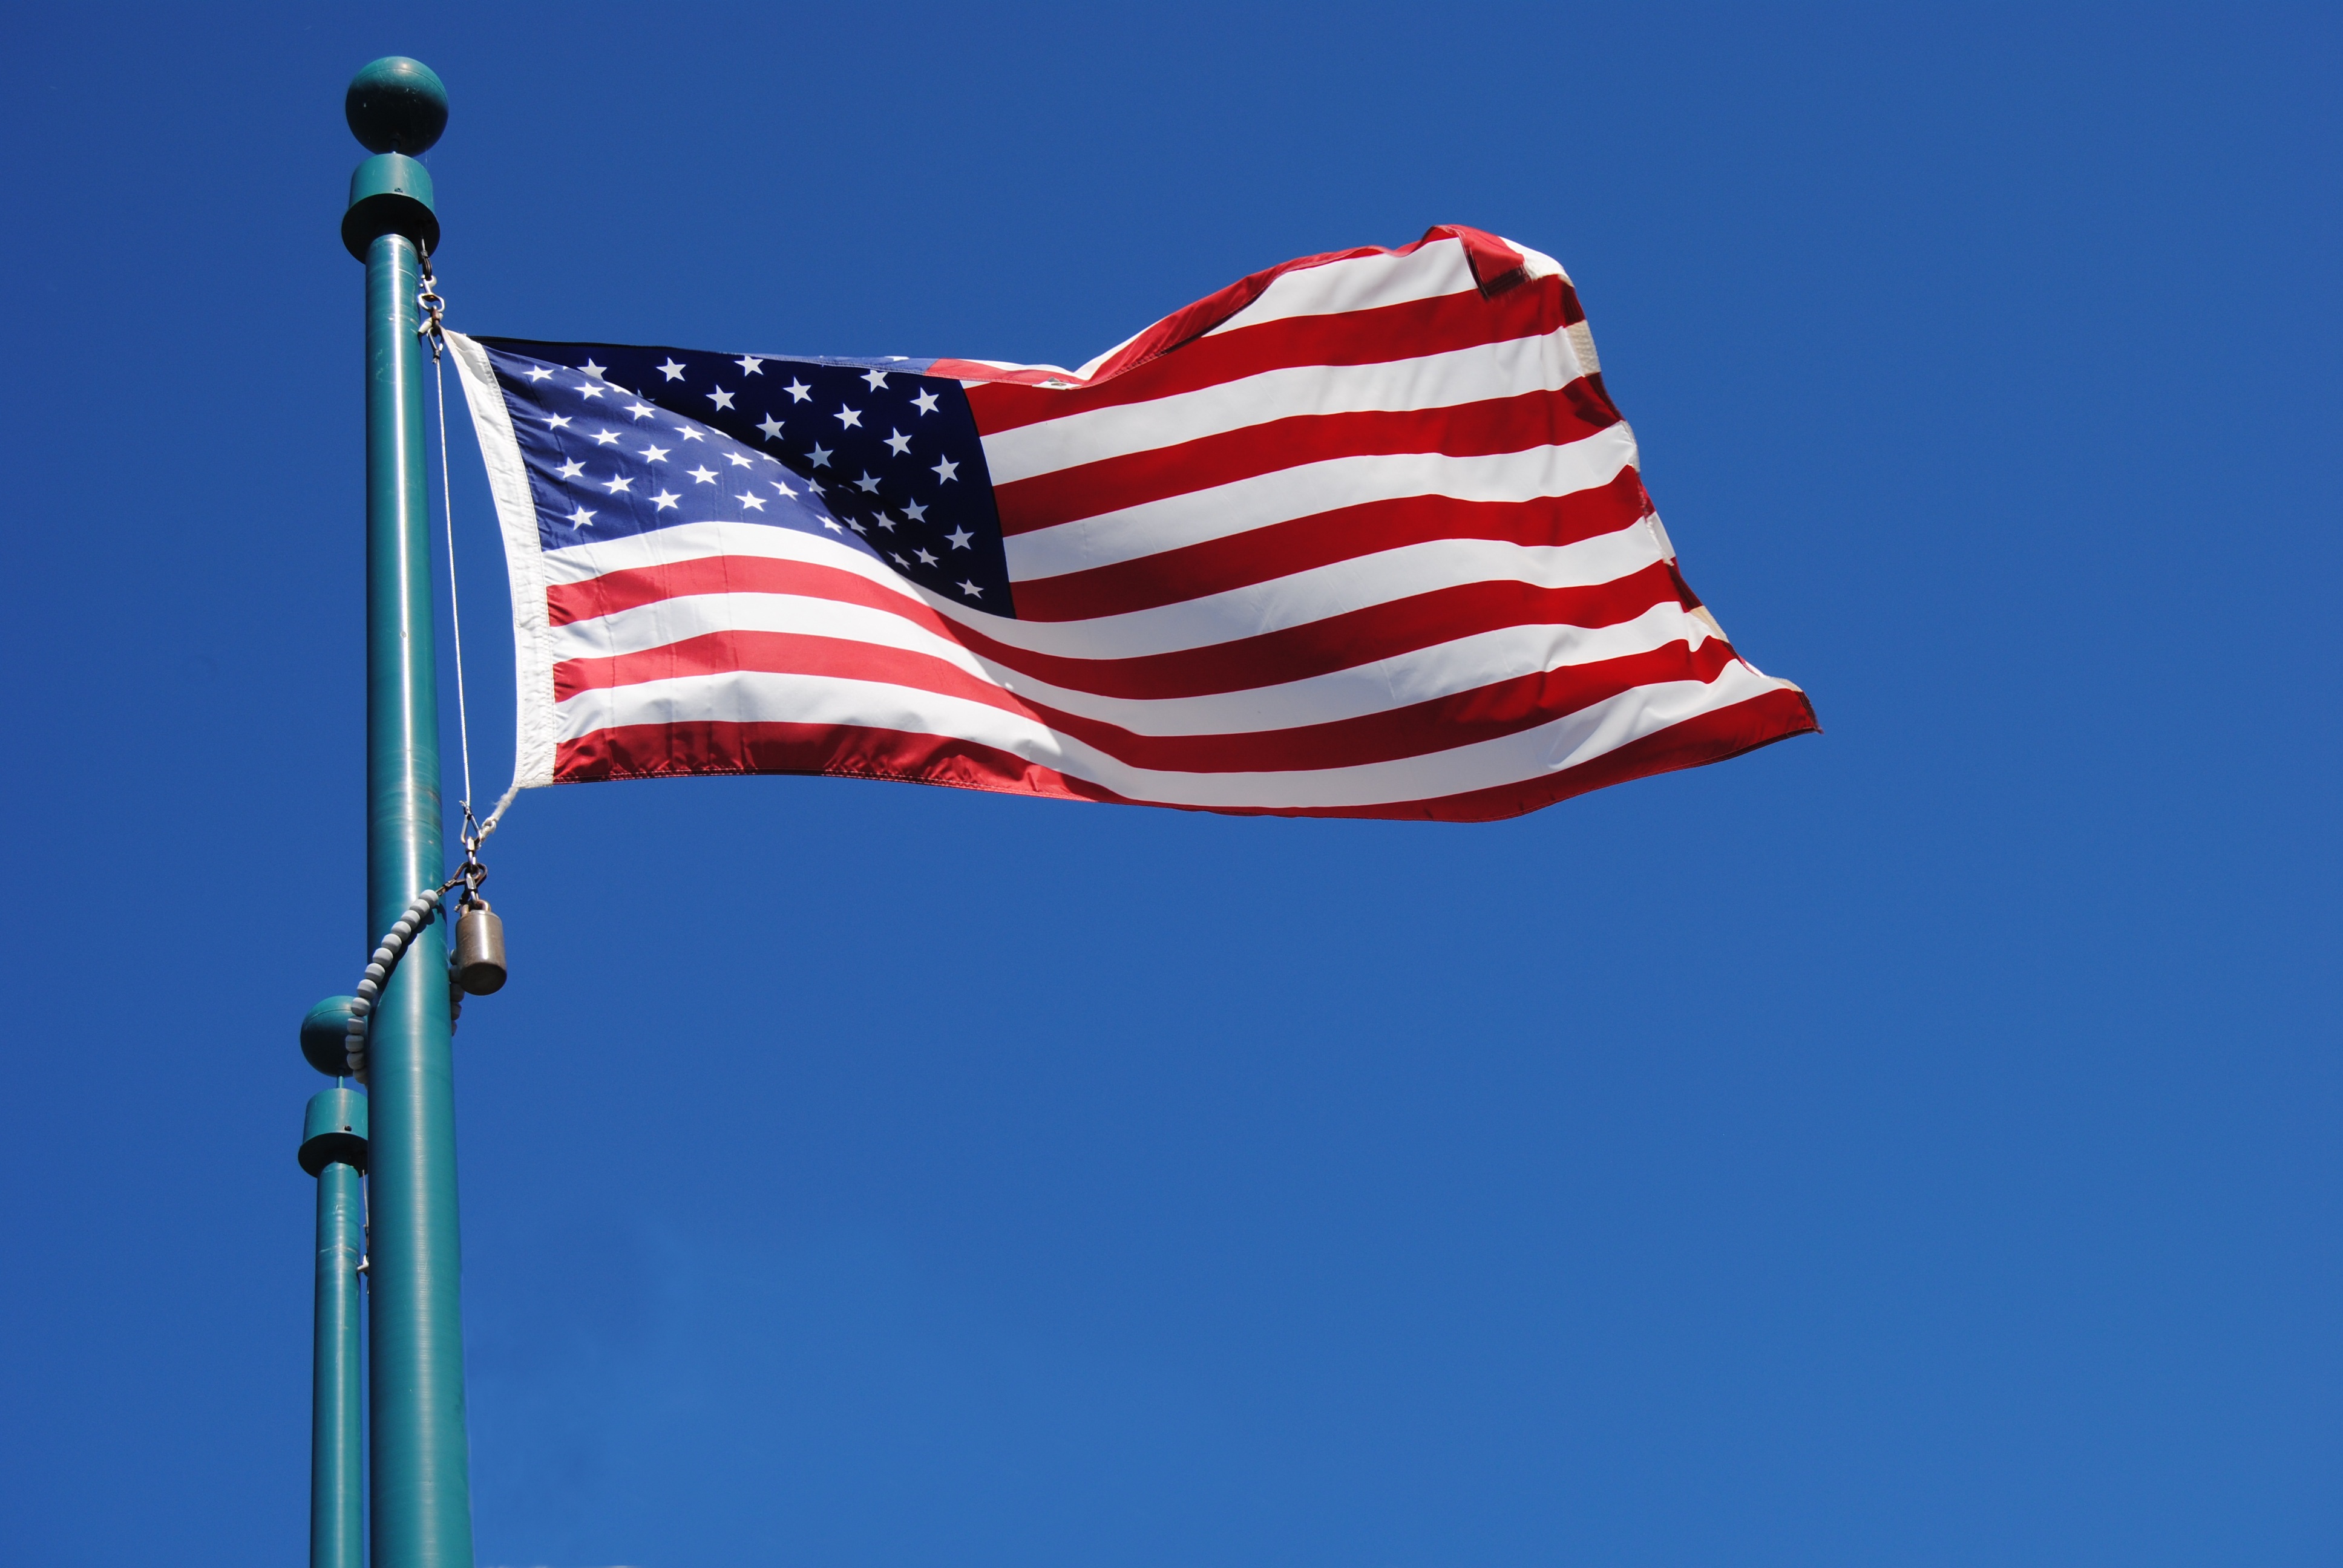
sky, wind, country, flag, america, patriotism, united states, patriot, flags, nation, american flags, flag of the united states